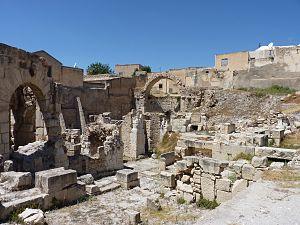
Bains romains à Sicca Veneria/Colonia Iulia Veneria Cirta Nova, aujourd'hui El Kef, Tunisie
Cette liste des monuments classés du gouvernorat du Kef est une liste des monuments historiques et archéologiques protégés et classés du gouvernorat du Kef établie par l'Institut national du patrimoine de Tunisie.
Cette liste des sites archéologiques de Tunisie donne un aperçu des sites archéologiques répartis sur le territoire de l'actuelle Tunisie.
Sicca est une cité antique mentionnée par Polybe dans ses Histoires et par Salluste dans la Guerre de Jugurtha. La plupart des historiens la situent sur le site de l'actuelle ville du Kef, dans le nord de la Tunisie, qui s'appellera d'ailleurs plus tard Sicca Veneria et Colonia Iulia Veneria Cirta Nova. Pour d'autres chercheurs, le site de Sicca serait toujours inconnu puisque la ville du Kef occuperait le site de Cirta, la capitale de la Numidie. Cette controverse est connue sous le nom de problème de Cirta.